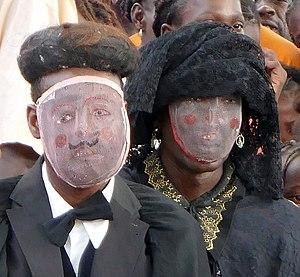
Masques de Tchiloli lors d'une représentation devant la chapelle São Pedrão de São Tomé à l'occasion de la fête patronale. Le tchiloli est une forme théâtrale, musicale et dansée créée au XVIe siècle, jouée par des pêcheurs et des paysans. Traditionnellement elle met en scène la seule pièce du répertoire, La tragédie du marquis de Mantoue et de l'empereur Charlemagne.
Le tchiloli est une forme théâtrale, musicale et dansée née au Portugal au XVIᵉ siècle et toujours vivace sur l'île de Sao Tomé, à Sao Tomé-et-Principe. Comme l'Auto de Floripes propre à l'île de Principe, elle est inspirée par l'un des épisodes du cycle de Charlemagne. Interprétée en portugais ancien et moderne par des troupes locales – uniquement des hommes –, d'un anachronisme assumé, elle met en scène esclaves et métis, masqués et costumés à l'européenne. À la fois syncrétique, subversive et mystique, creuset de plusieurs traditions, cette œuvre unique se prête à différents niveaux de lecture.
La littérature santoméenne est une littérature africaine principalement de langue portugaise, peu traduite, qui s'est développée sur les deux îles constituant aujourd'hui l'État de Sao-Tomé-et-Principe, en puisant ses sources à la fois dans la culture du Portugal et dans l'univers rural des roças qui ont forgé l'identité du petit archipel.